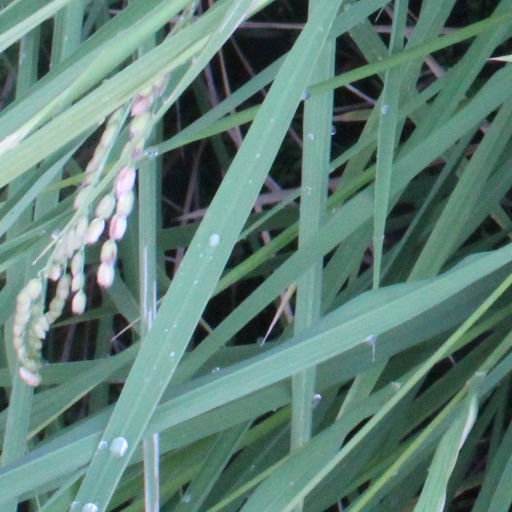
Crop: rice